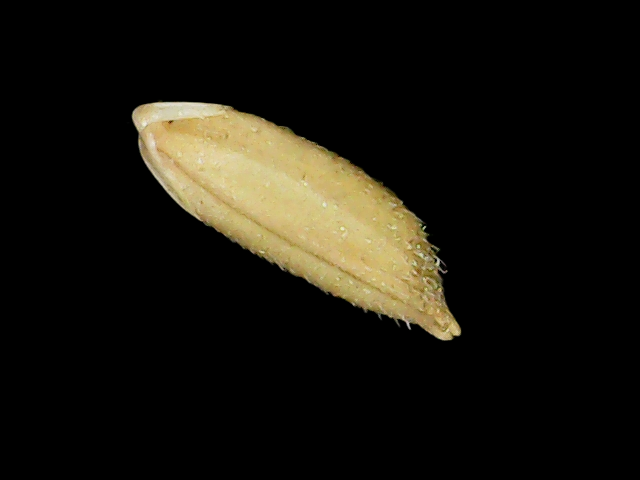
Rice variety: Binadhan12